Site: brandenburg
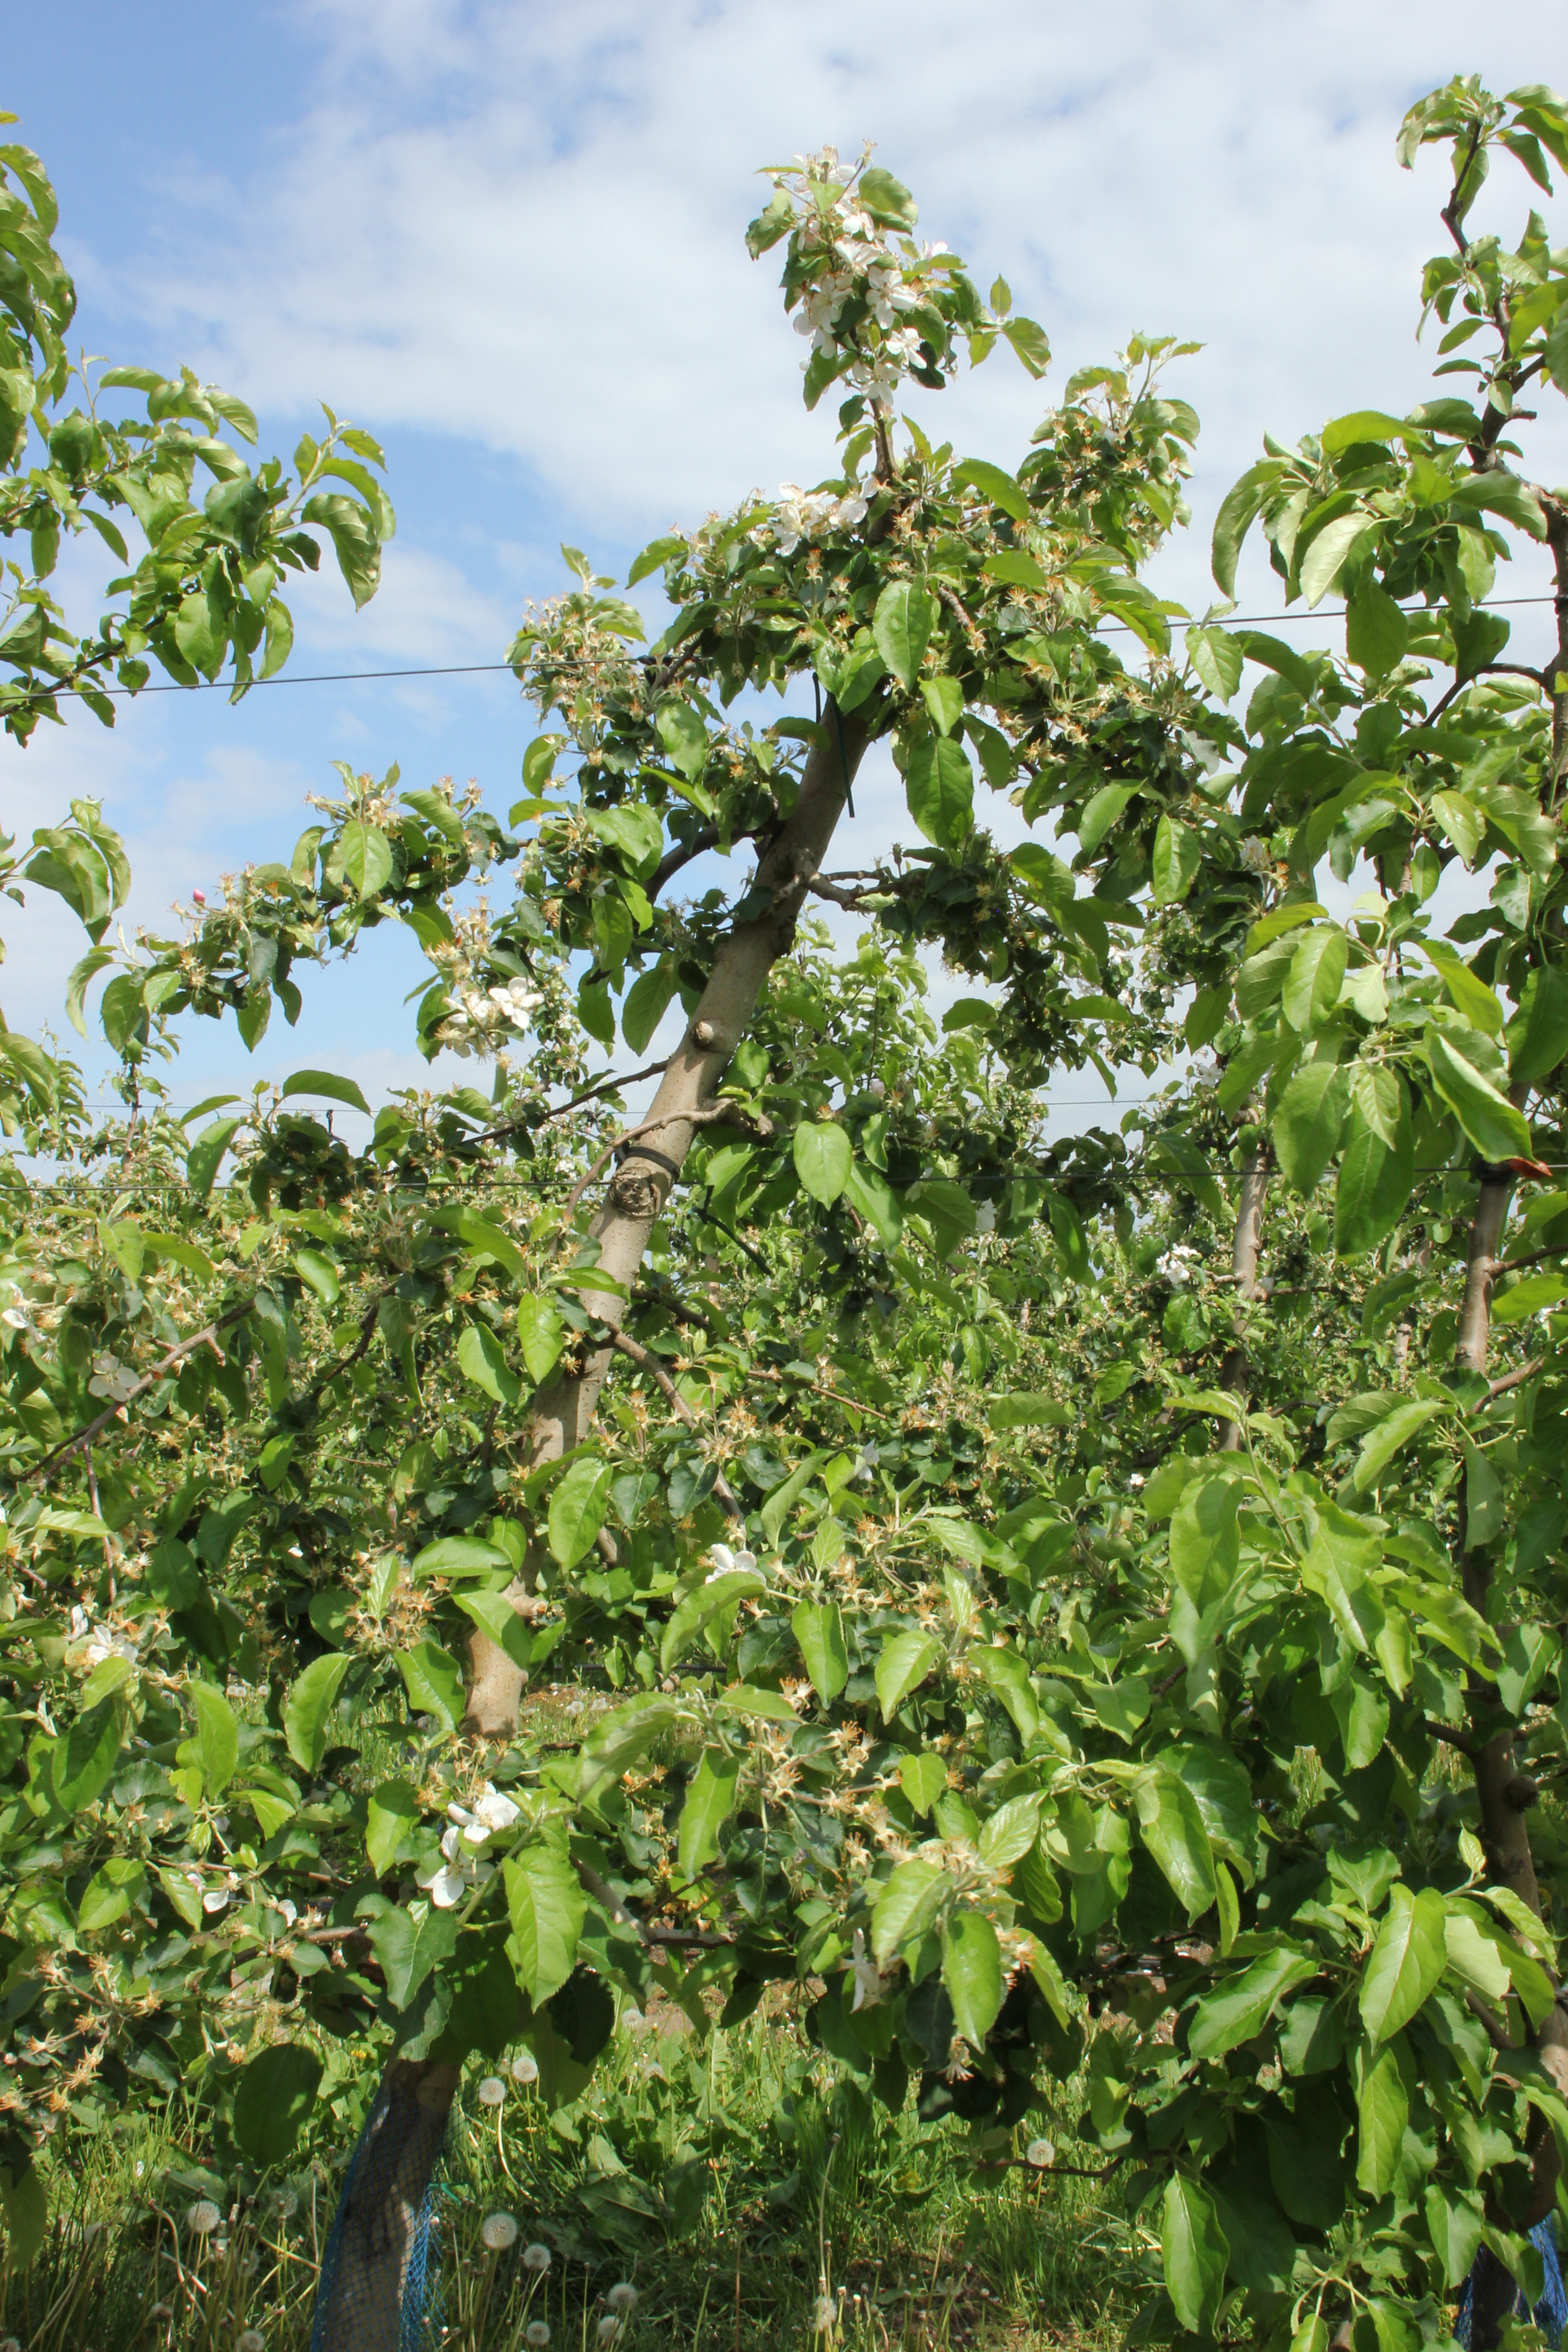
Growth stage (BBCH 67): Flowering